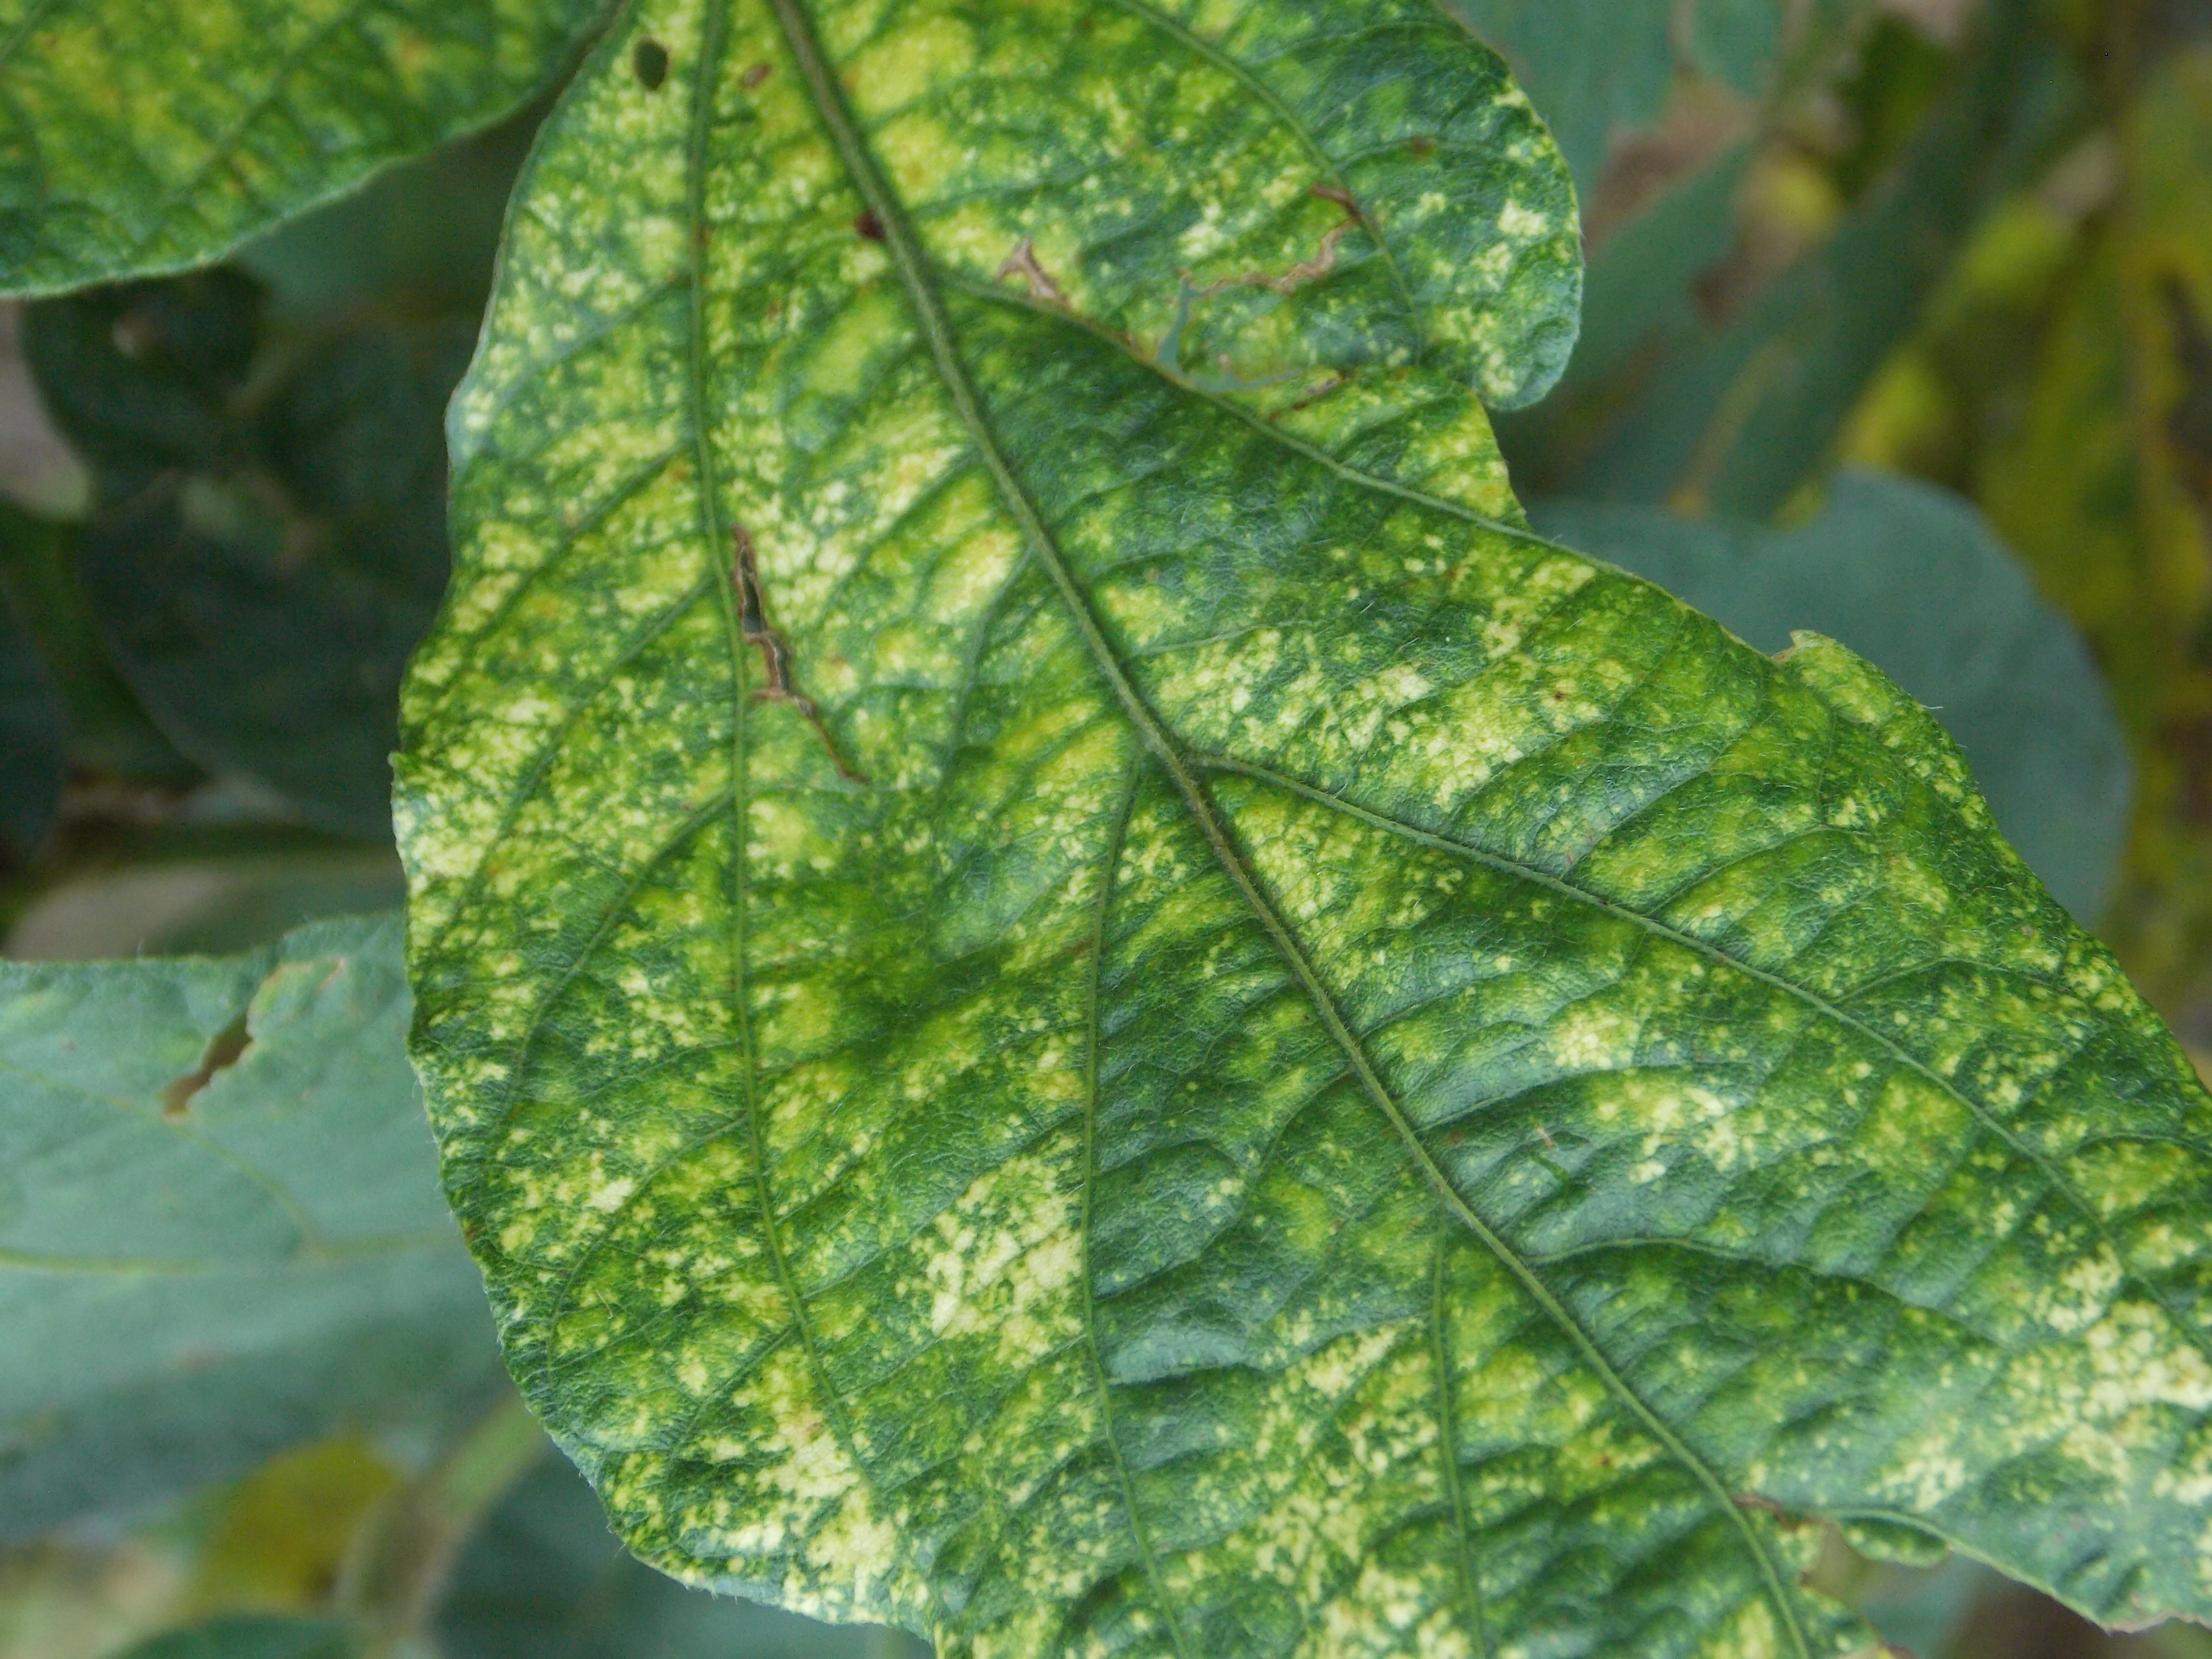
Label: Disease